Lloyd Blankfein

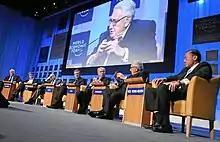
Blankfein and Henry Kissinger at the Annual Meeting of the World Economic Forum in Davos, January 2008

Blankfein joined J. Aron & Co. in 1982, after it had been acquired by Goldman Sachs in 1981. When then chairman Stephen Friedman appointed Henry Paulson as his successor, Blankfein was soon tasked with managing or co-managing the company's currency and commodities divisions from 1994 to 1997. After Paulson consolidated control of Goldman, he identified Blankfein as his heir apparent, despite Blankfein ranking third in the corporate hierarchy behind two co-presidents. In 2004, Blankfein was promoted to president and chief operating officer, a position he served in until June 2006. As president, he oversaw the 2000s commodities boom and positioned Goldman to take advantage of rising commodity prices. On May 30, 2006, U.S. President George W. Bush nominated Paulson to serve as the 74th United States Secretary of the Treasury which prompted Paulson to establish a succession plan. Shortly after Paulson was sworn in, Blankfein was asked to serve as chairman and chief executive officer in July 2006.